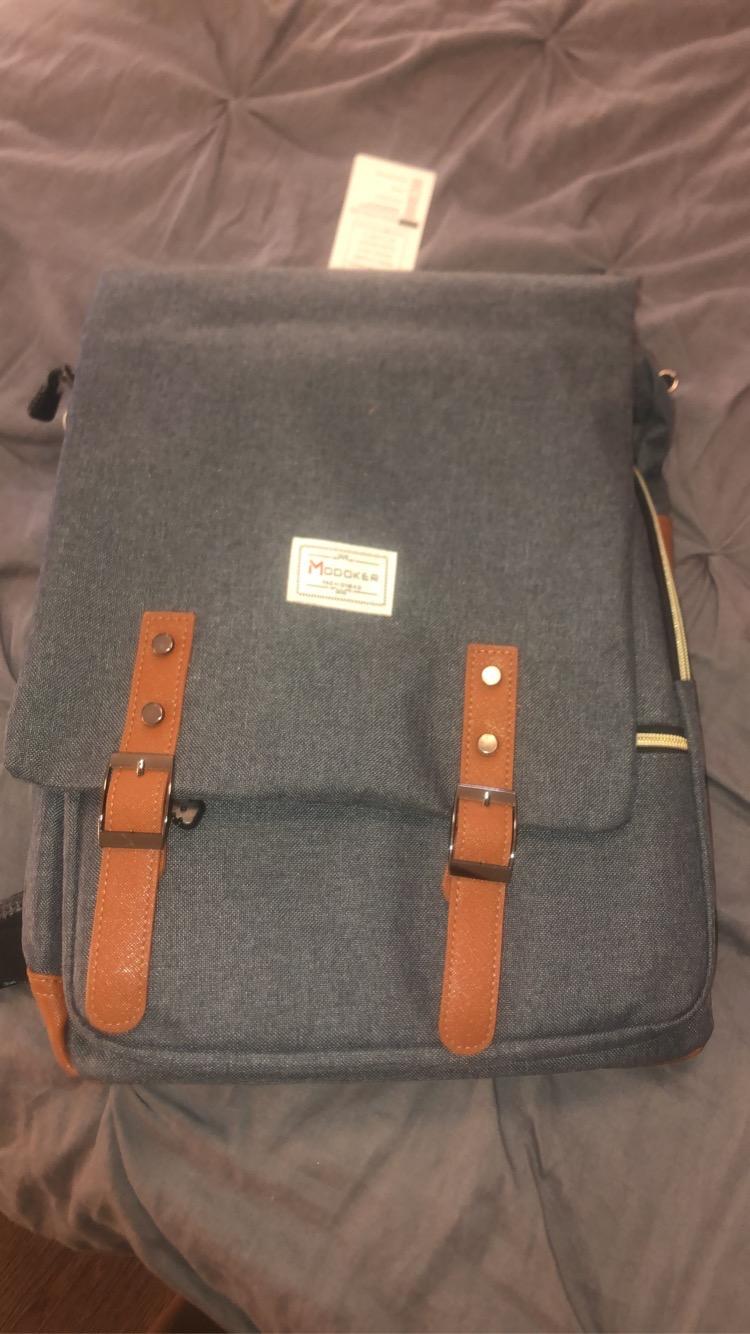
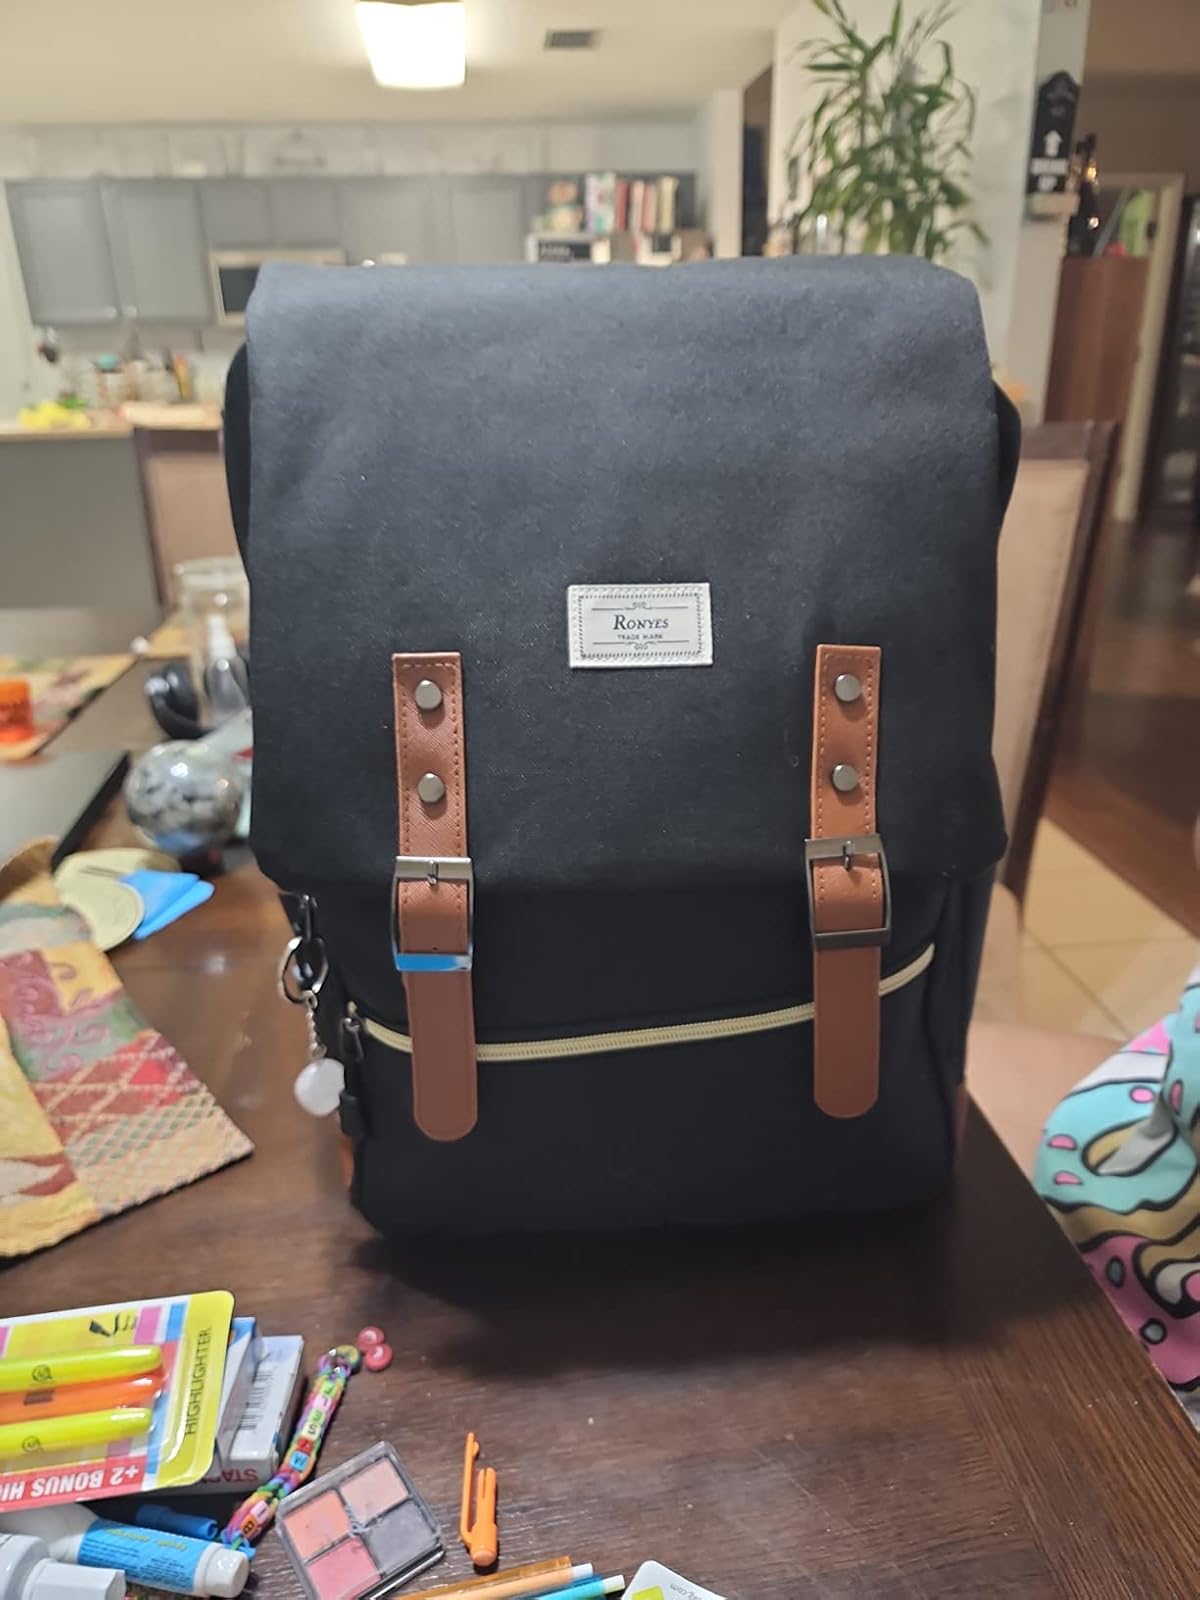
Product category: bag
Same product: no